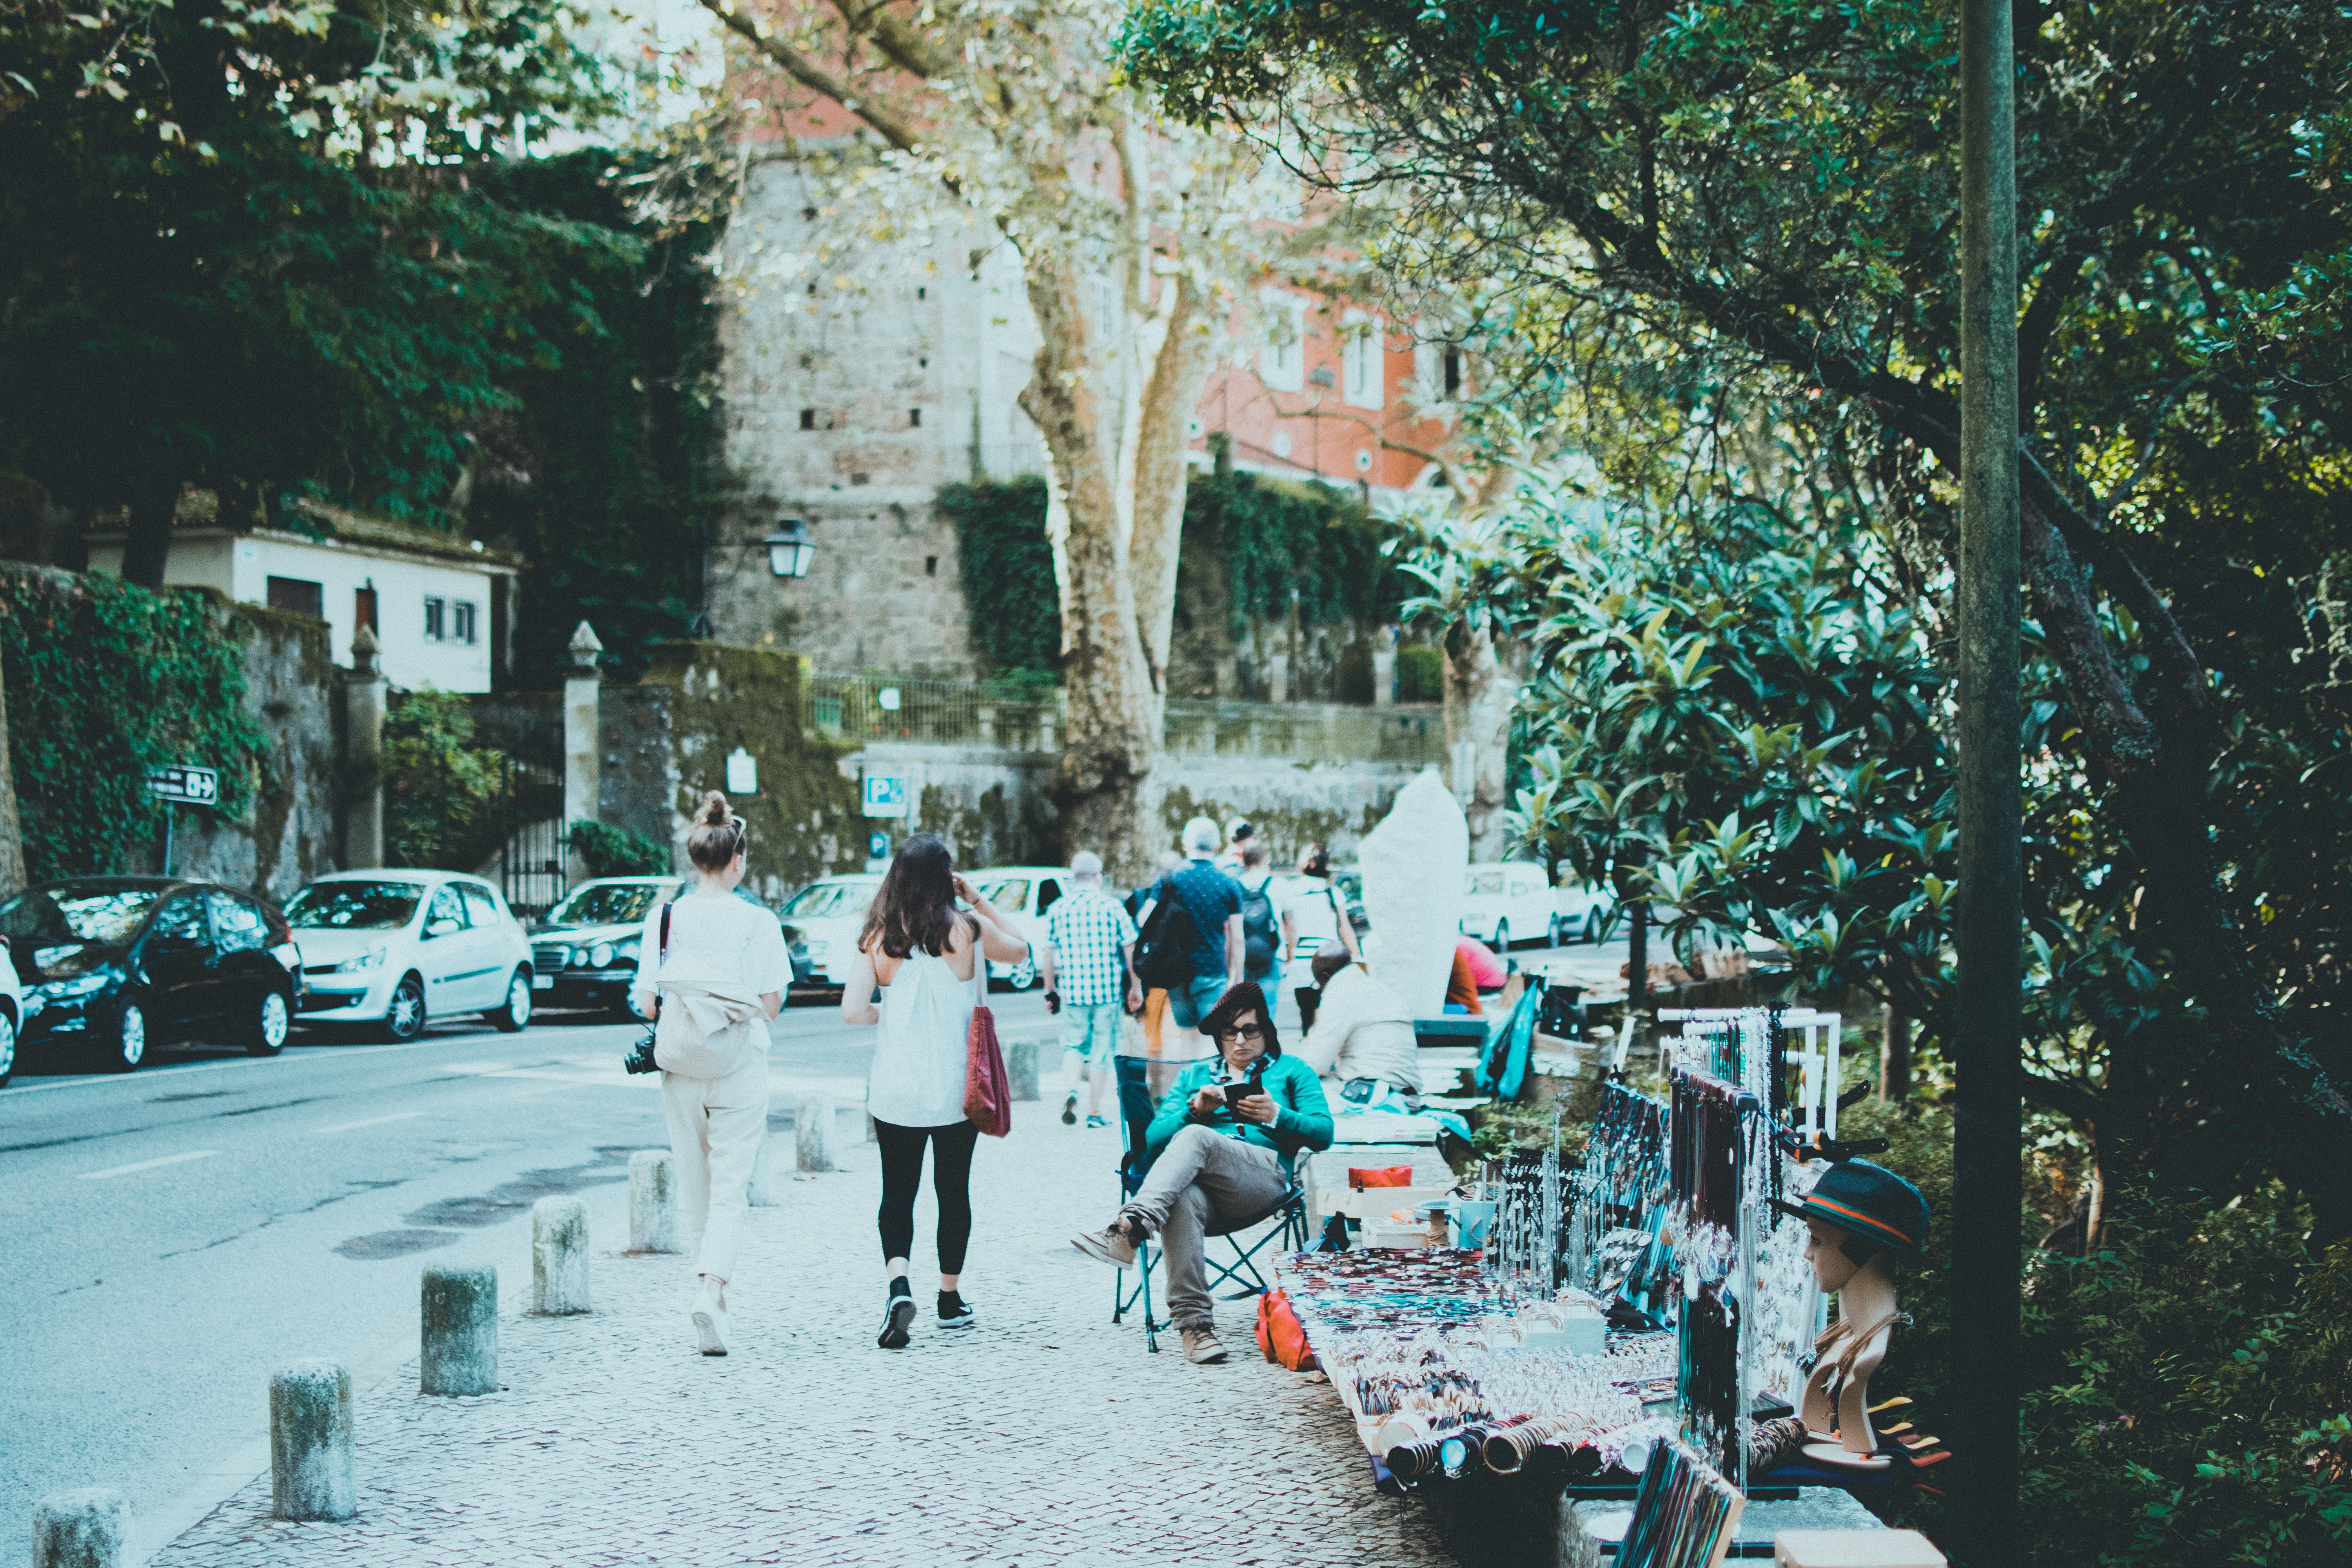
photograph, green, tree, urban area, snapshot, town, street, neighbourhood, public space, leaf, road, pedestrian, infrastructure, city, summer, photography, sidewalk, plant, adaptation, tourism, architecture, leisure, vacation, recreation, house, thoroughfare, walking, road surface, downtown, travel, style, building, urban design